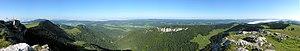
Le Jura est une chaîne de montagnes située en Europe occidentale, principalement le long de la frontière entre la France et la Suisse, au nord-ouest des Alpes. Il est caractérisé par une forme de croissant s'étendant sur plus de 340 km entre Bâle et Voreppe, suivant la courbure de l'arc alpin. Culminant à 1 720 m d'altitude au sommet du crêt de la Neige, le massif jurassien est caractérisé par un climat rude de type semi-continental à montagnard, malgré son altitude modeste et sa position géographique. Sa géologie complexe en fait un modèle de référence dans de nombreuses disciplines géologiques et son nom a été à l'origine de la dénomination de la période géologique du Jurassique.
Le massif du Jura est une ceinture de chevauchement formée à partir du Miocène dans le cadre de l'orogenèse alpine suite au chevauchement des massifs cristallins externes sur le socle jurassien. Le massif s'est construit par le décollement puis le plissement des couvertures sédimentaires du domaine paléogéographique du Jura. Ces couvertures mésozoïques correspondent à des dépôts essentiellement calcaires d'une mer épicontinentale peu profonde séparant l'avant-pays européen de la marge passive nord européenne de la Téthys alpine. Ils sont couverts, notamment au sud, par la molasse cénozoïque du bassin d'avant-pays nord alpin ou bassin molassique suisse.